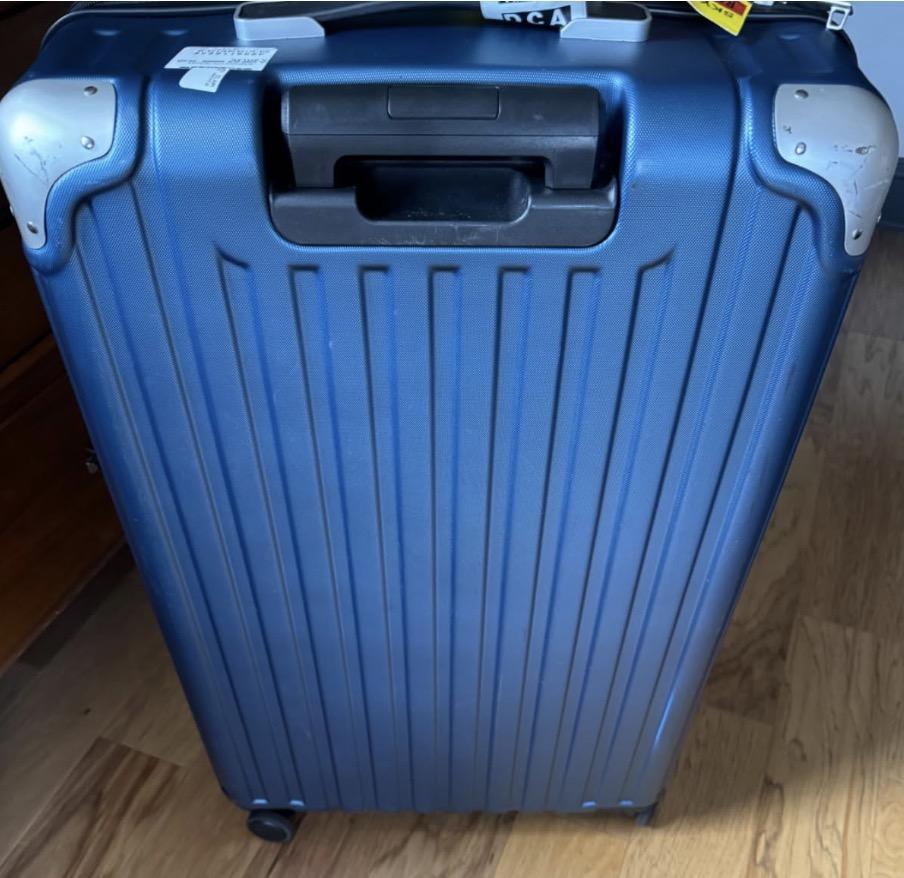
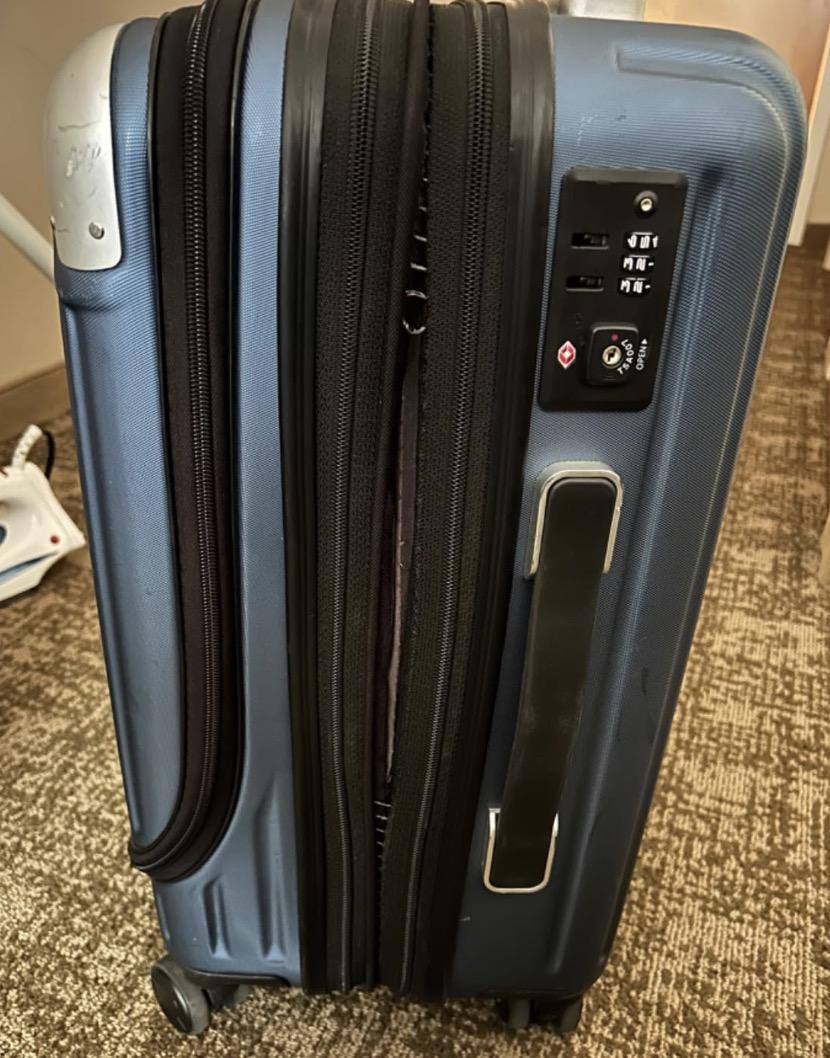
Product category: items_tea
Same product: yes